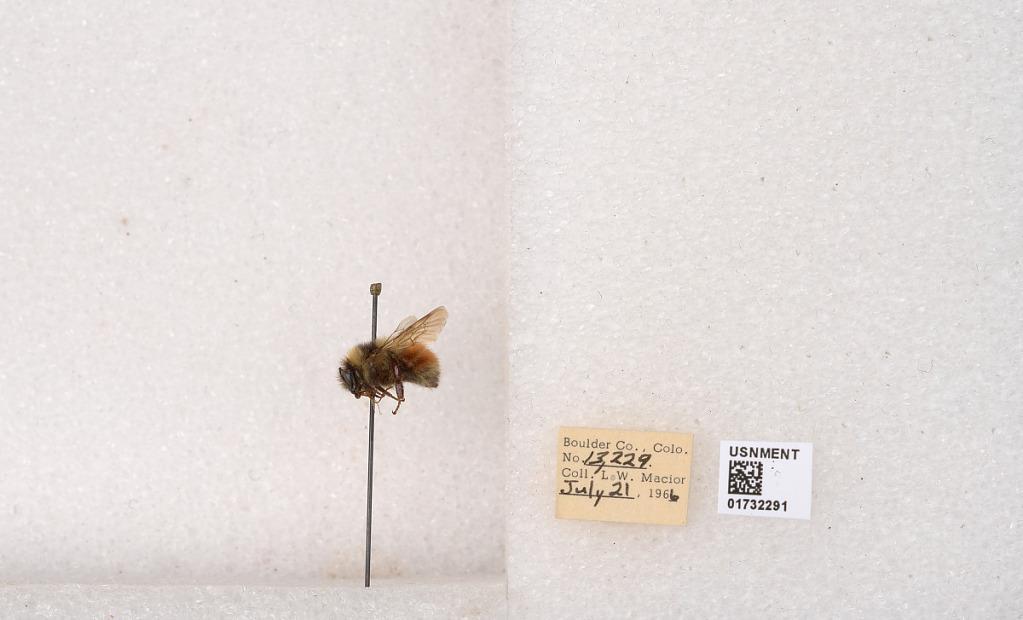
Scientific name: Bombus (Pyrobombus) sylvicola Kirby
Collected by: L. Macior
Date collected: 1966-7-21
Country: United States
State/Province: Colorado
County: Boulder
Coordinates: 40.0163, -105.294